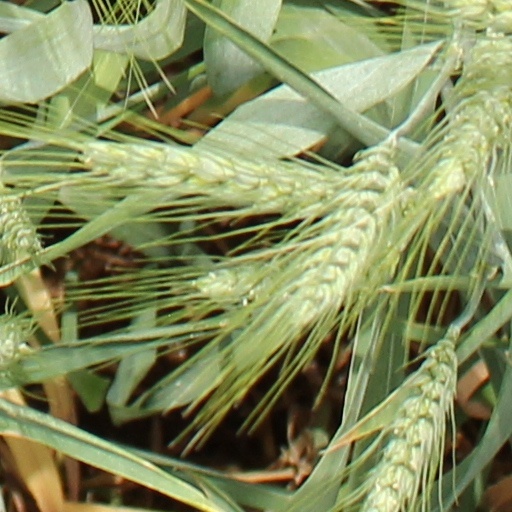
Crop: wheat